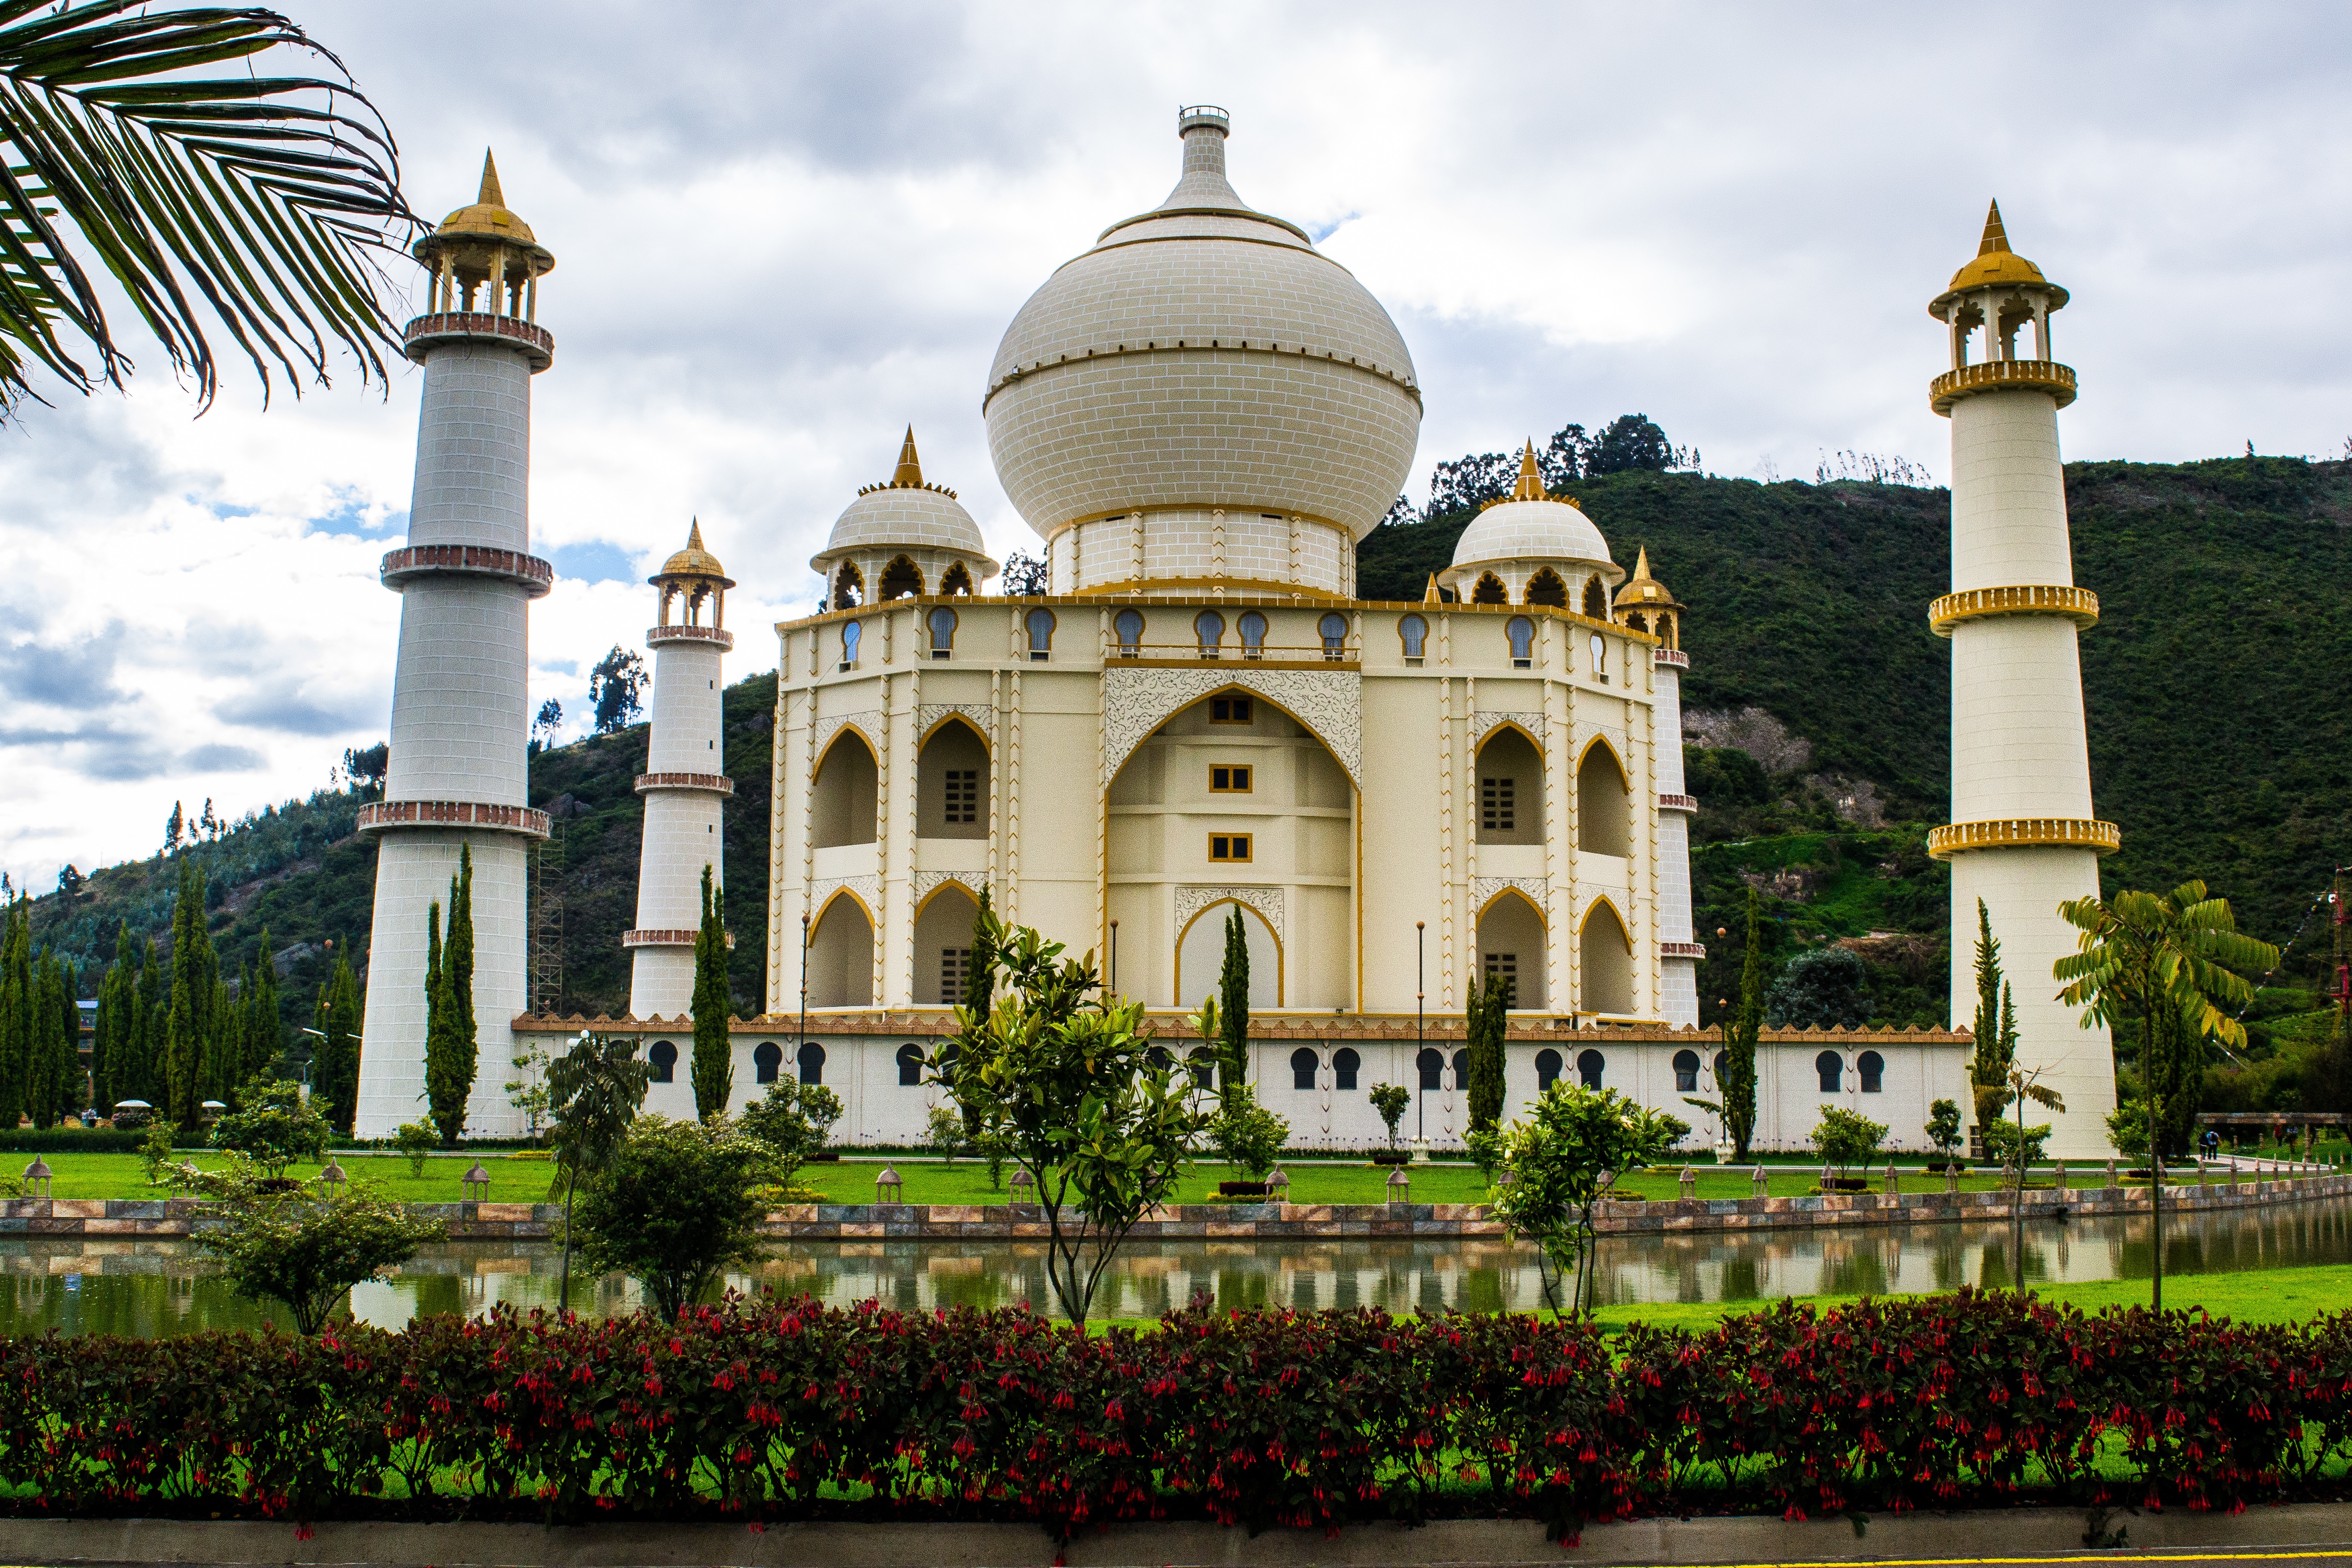
building, landmark, church, place of worship, monastery, mosque, historic site, byzantine architecture, spanish missions in california